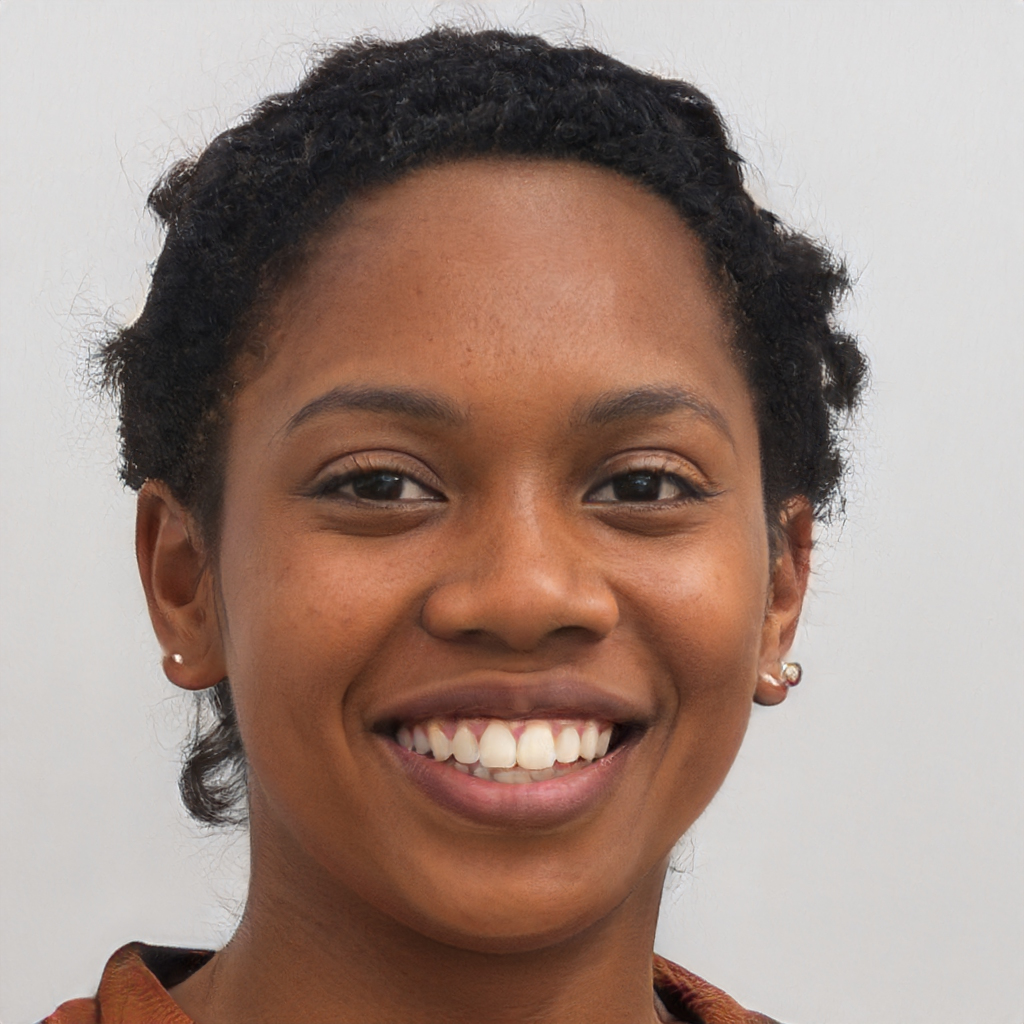
Label: No Watermark